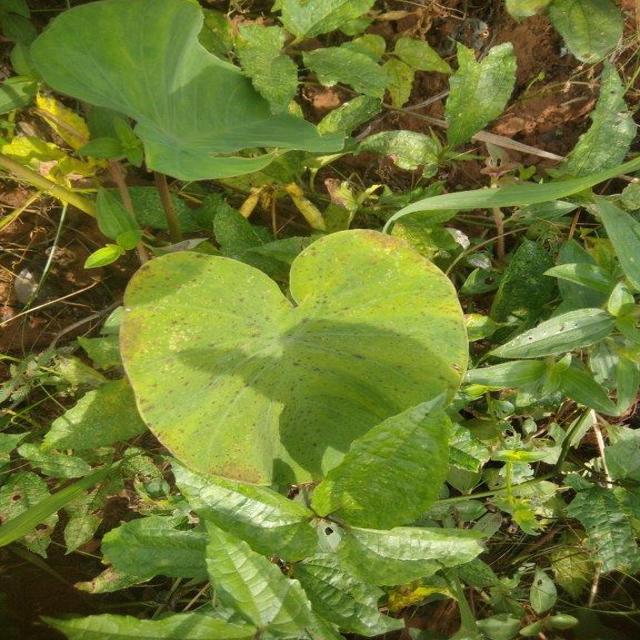
Label: Early_Blight